Cross

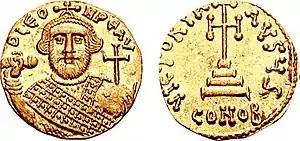
Early use of a globus cruciger on a solidus minted by Leontios (r. 695–698); on the obverse, a stepped cross in the shape of an Iota Eta monogram.

The shape of the cross ("crux", "stauros" "stake, gibbet"), as represented by the Latin letter T, came to be used as a new symbol (seal) or emblem of Christianity since the 2nd century AD to succeeding Ichthys in aftermaths of that new religion's separation from Judaism. Clement of Alexandria in the early 3rd century calls it ("the Lord's sign") he repeats the idea, current as early as the Epistle of Barnabas, that the number 318 (in Greek numerals, ΤΙΗ) in Genesis 14:14 was a foreshadowing (a "type") of the cross (the letter Tau) and of Jesus (the letters Iota Eta). Clement's contemporary Tertullian rejects the accusation that Christians are "crucis religiosi" (i.e. "adorers of the gibbet"), and returns the accusation by likening the worship of pagan idols to the worship of poles or stakes.